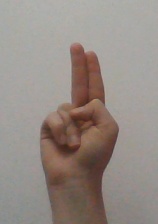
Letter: taa